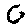
Label: 0